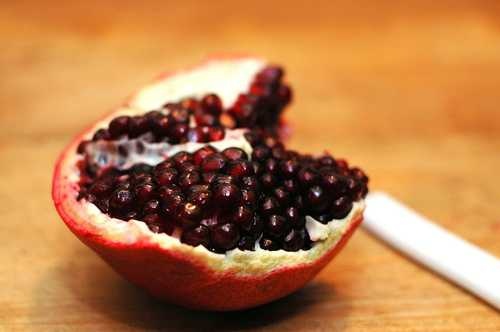
Label: Pomegranate